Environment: real
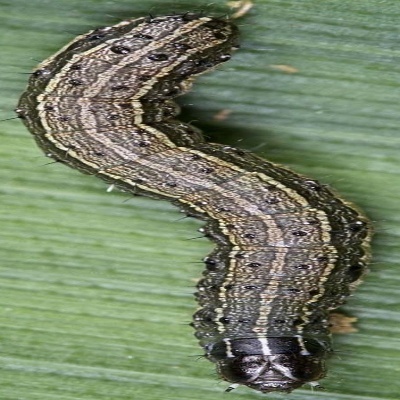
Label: fall_armyworm